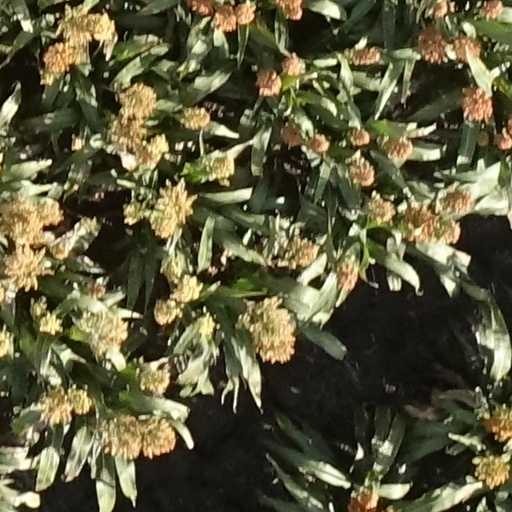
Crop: sorghum